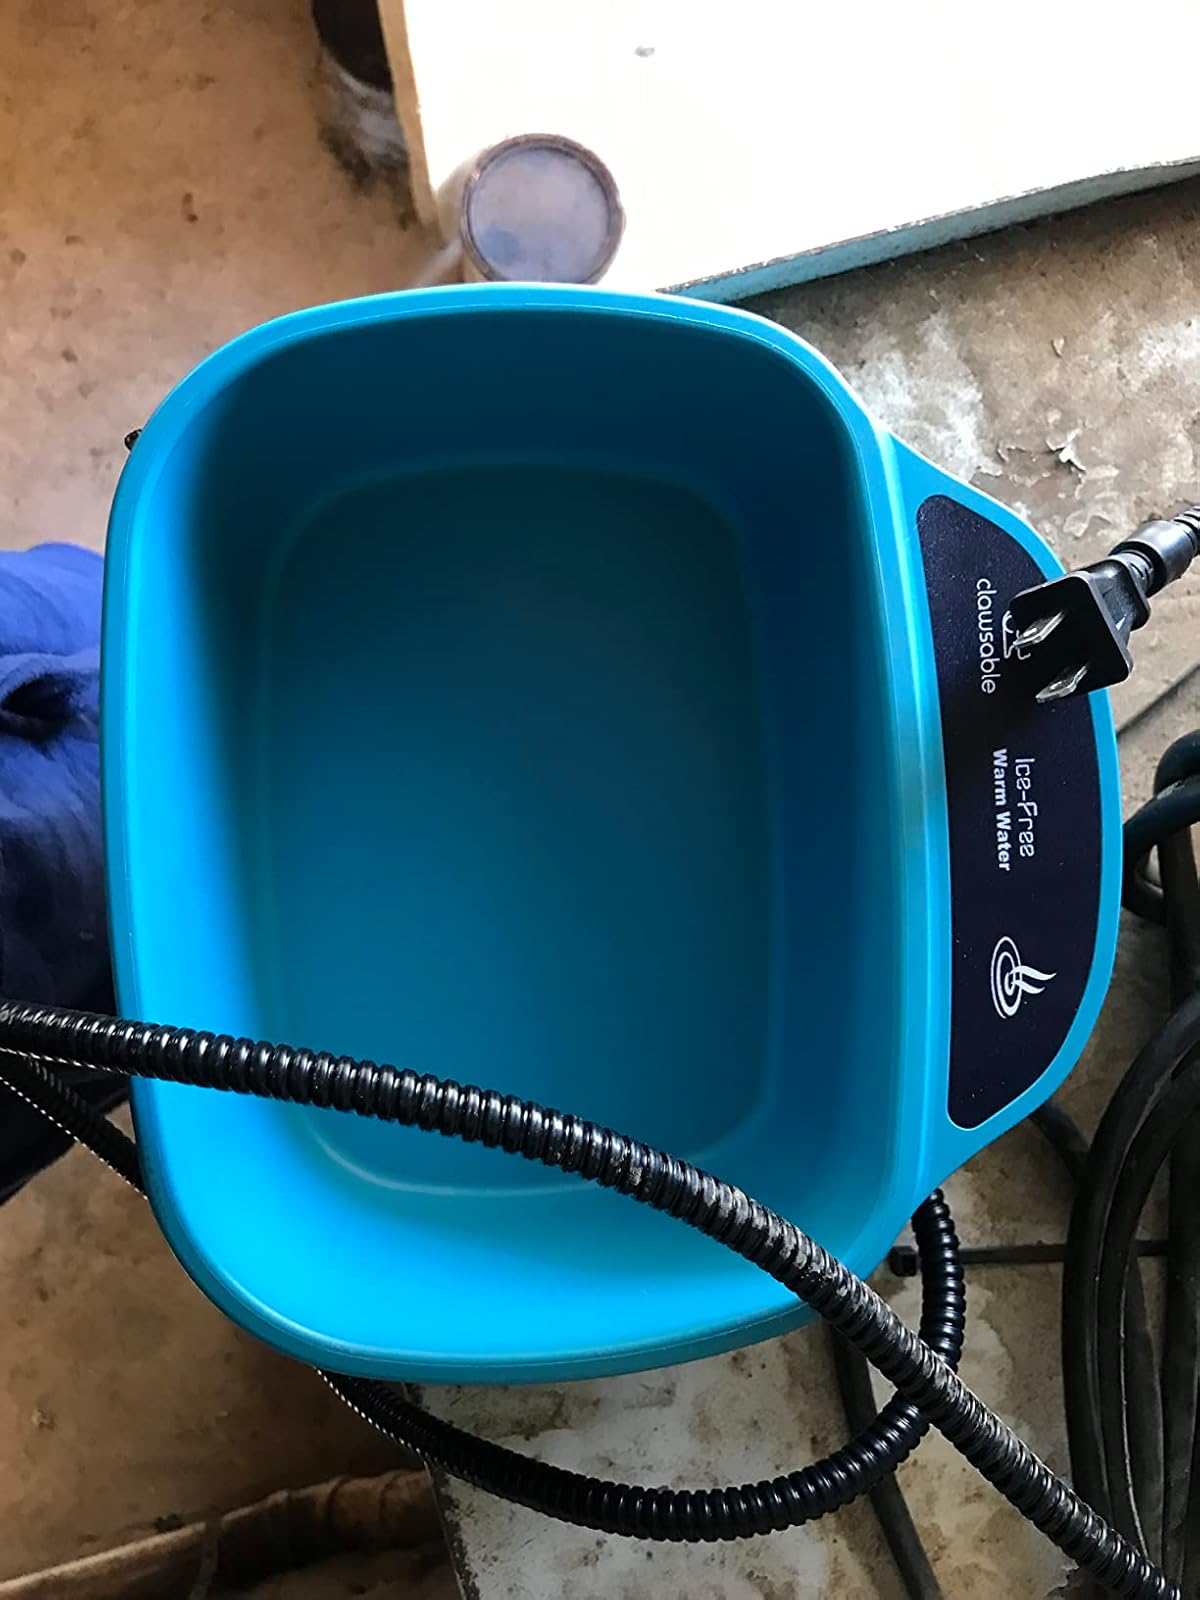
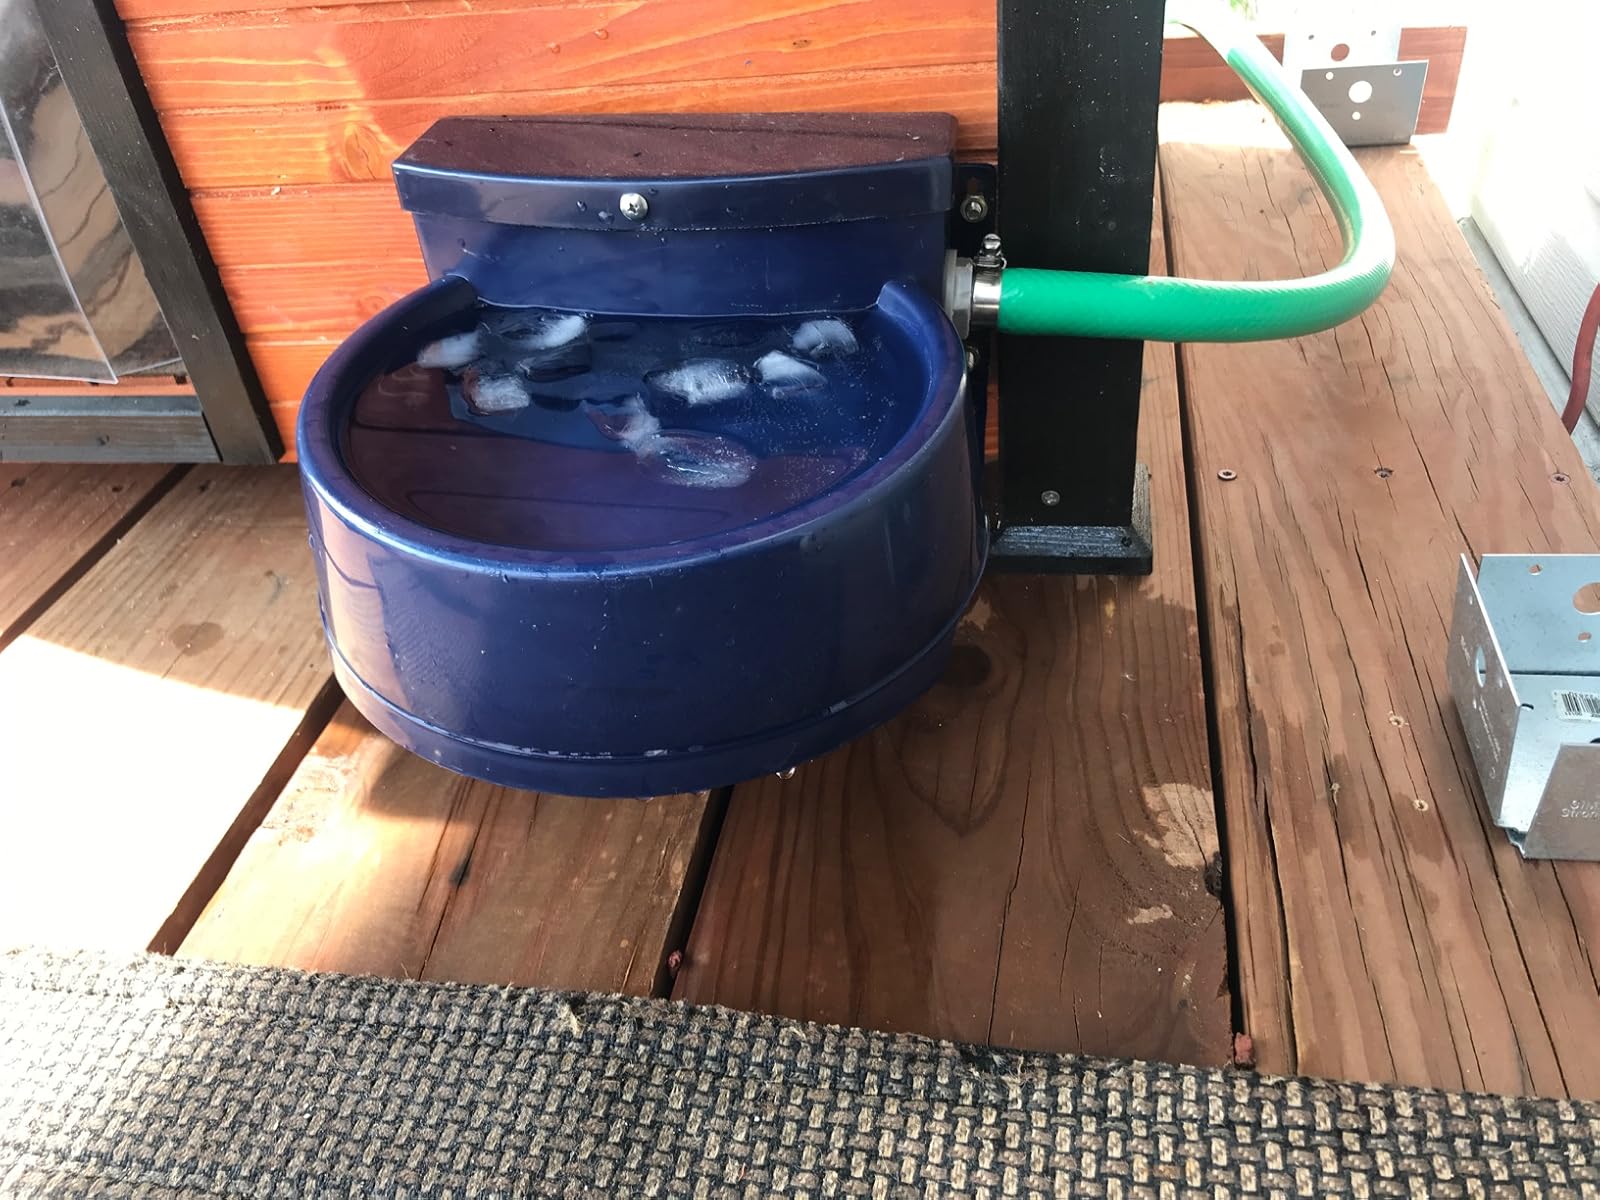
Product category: items_bowl
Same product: no